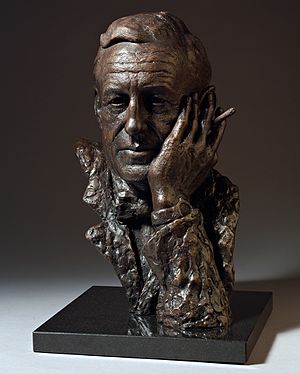
Ian Fleming
Ian Lancaster Fleming var en engelsk efterretningsagent, forfatter og journalist, som er mest kendt for den fiktive agent James Bond.